John L. Nichols House

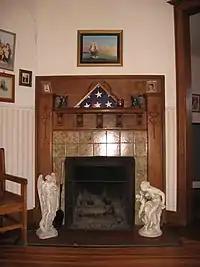
Living room with fireplace

Characteristic of its designer, the Nichols House is a mix of architectural styles. Some of its elements are meant to recall the architecture of Ancient Greek temples, such as the Corinthian columns that support the roof of the entrance porch. A distinctive and unique design element is the stonework supporting the columns: rather than the dressed limestone that he used in many of his larger buildings, it is composed of small limestone geodes; almost no other Bloomington buildings employ these stones architecturally, even though they occur in large numbers in the city's vicinity. Other geodes were formerly used to support the chimney and as landscaping, although many of these have disappeared.